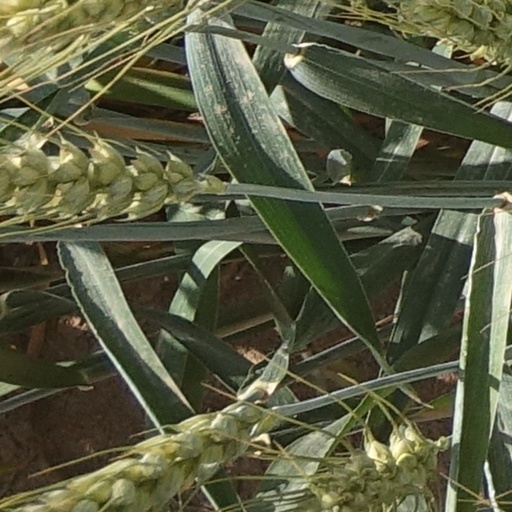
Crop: wheat